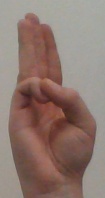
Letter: thaa